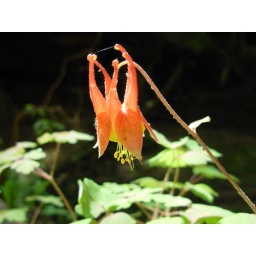
Columbine flower growing out of the rock in the Old Mans Cave area at Hocking Hills